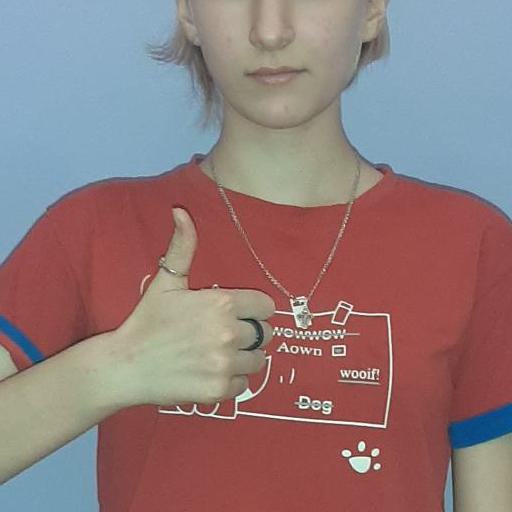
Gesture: like